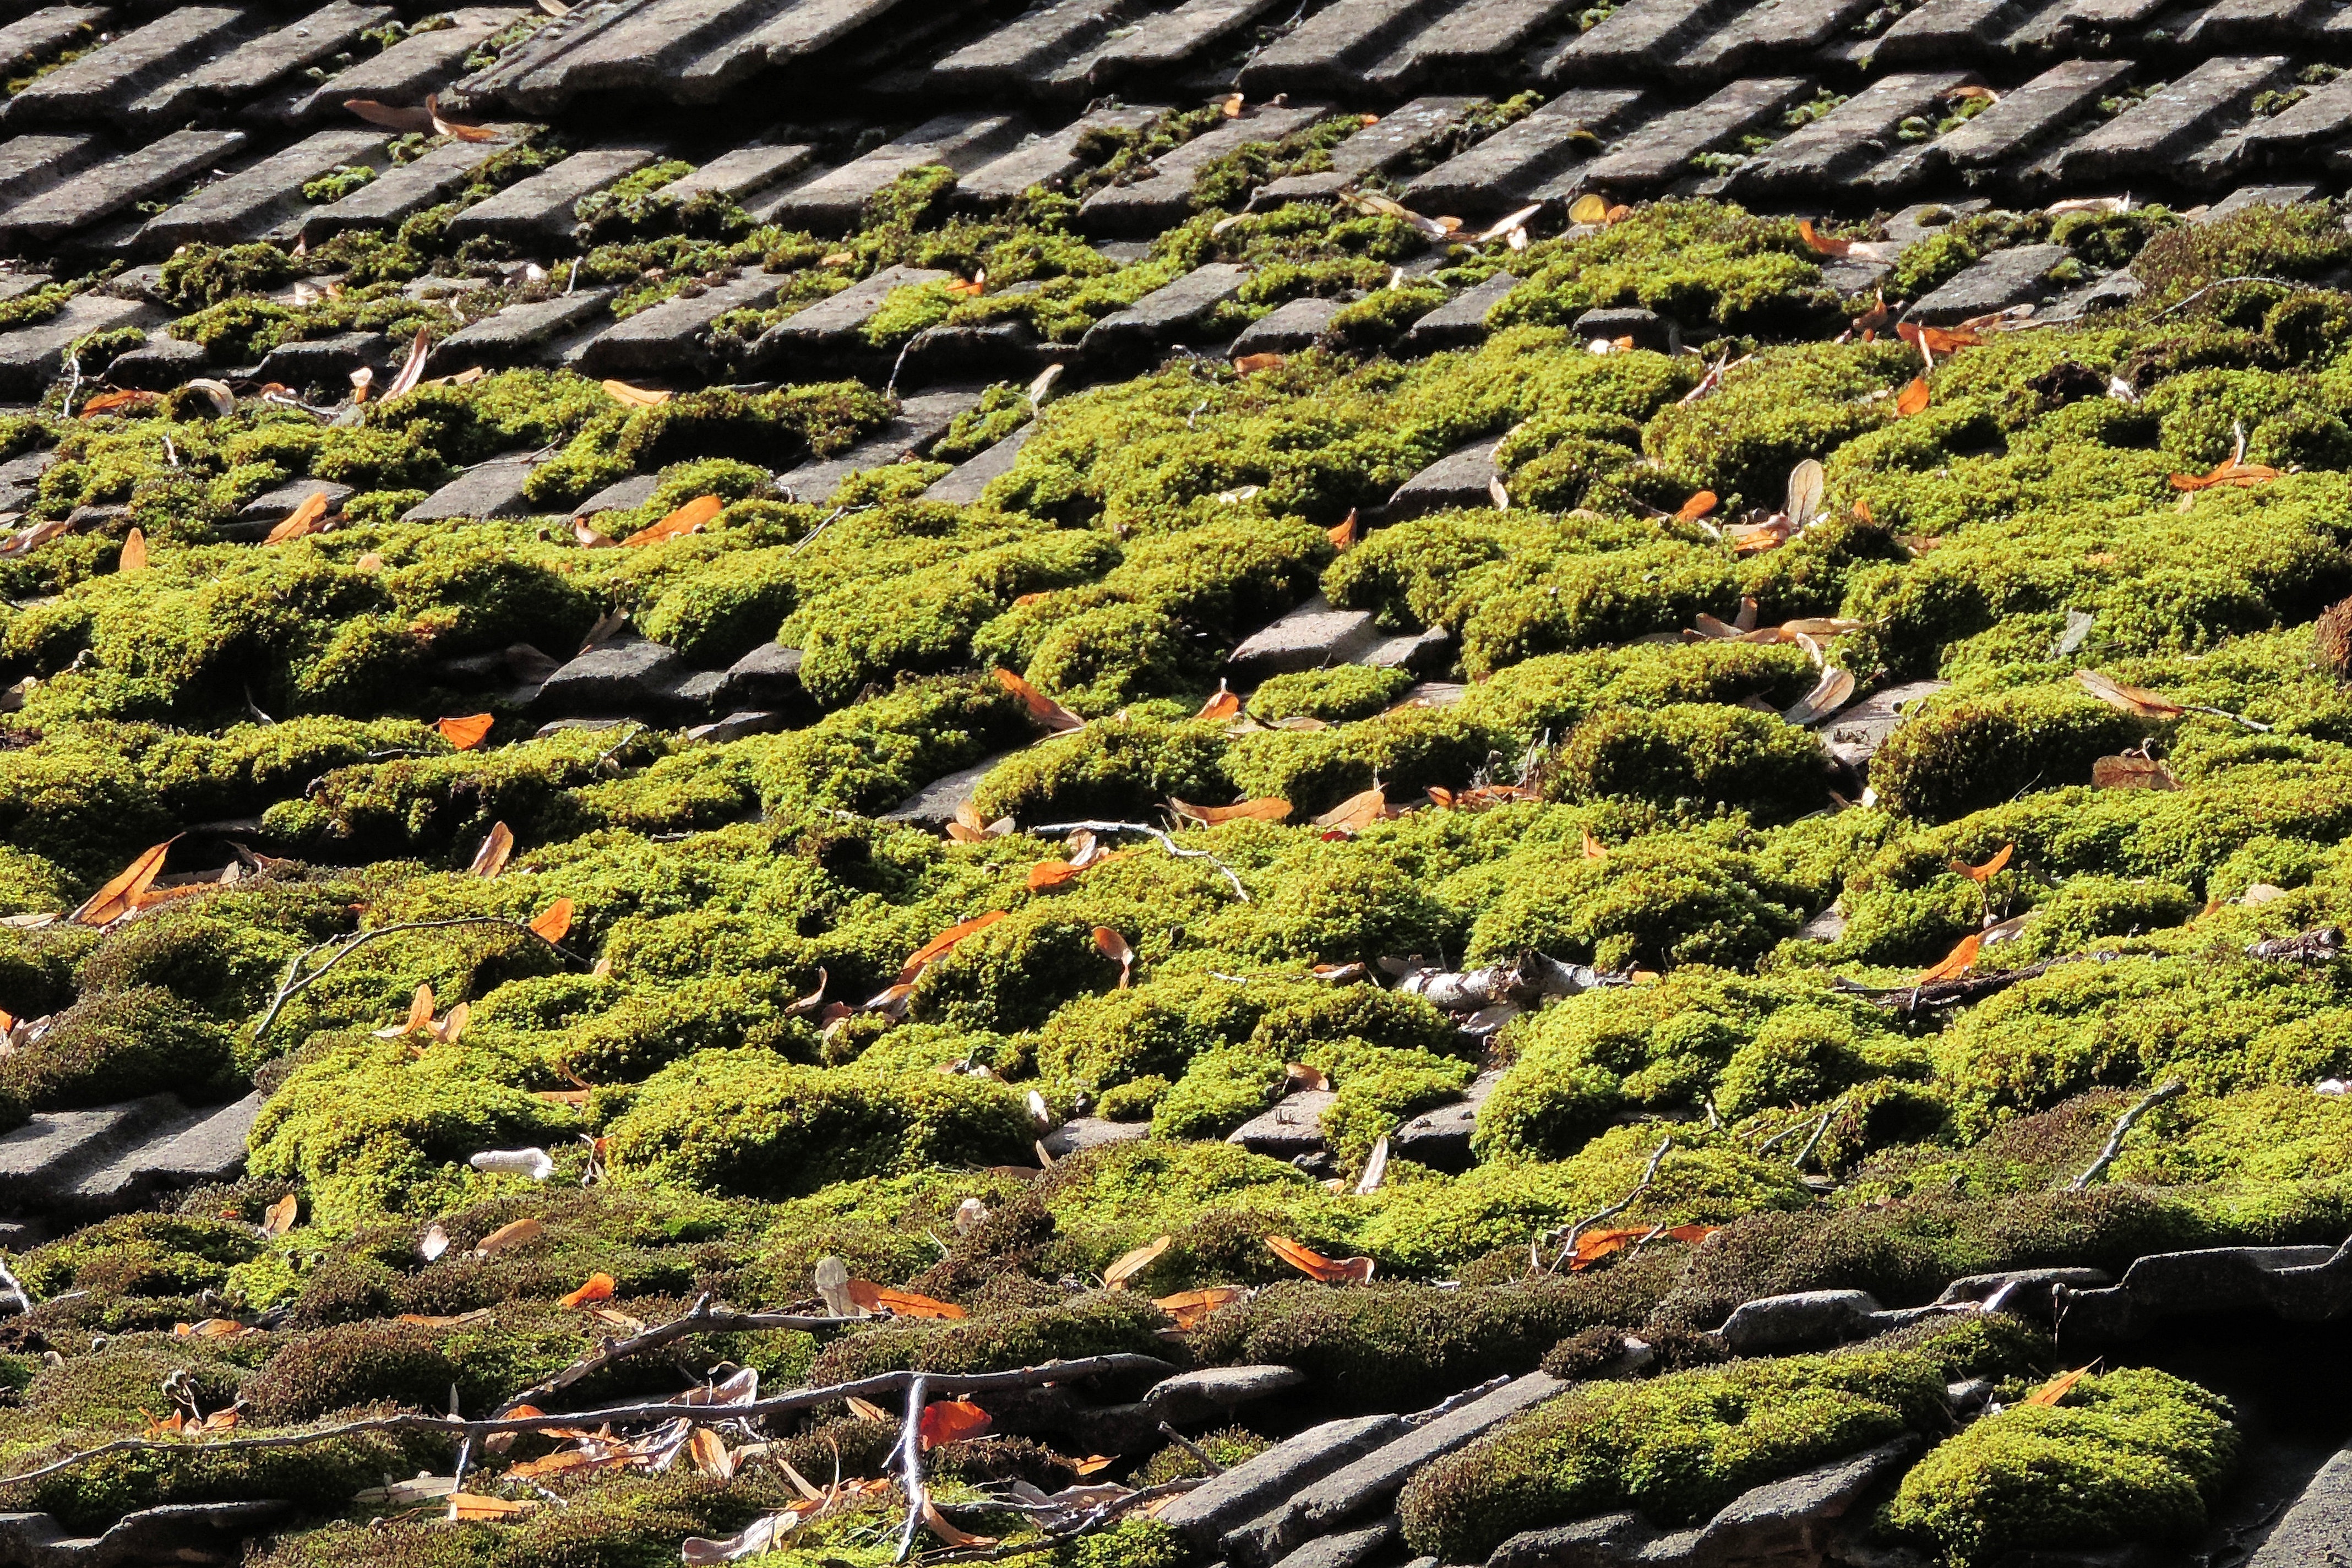
tree, rock, plant, lawn, leaf, flower, roof, old, moss, green, tile, botany, garden, brick, flora, spruce, vegetation, shrub, leave, aerial photography, woody plant, land plant, non vascular land plant